Milburn Stone

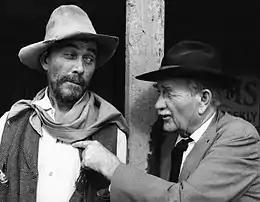
With Ken Curtis, 1974

In 1955, one of CBS Radio's hit series, the Western "Gunsmoke", was adapted for television and recast with different actors for various reasons (William Conrad was judged too obese to play Matt Dillon on camera, Georgia Ellis wasn't viewed as quite telegenic enough to portray Kitty on television, etc.). Howard McNear, the radio Doc Adams (who later played Floyd the barber on television's "The Andy Griffith Show"), was replaced by Stone, who gave the role a harder edge consistent with his screen portrayals. He stayed with "Gunsmoke" through its entire television run, with the exception of 7 episodes in 1971, when Stone required heart surgery and Pat Hingle replaced him as Dr. Chapman. Stone appeared in 604 episodes through 1975, often shown sparring in a friendly manner with co-stars Dennis Weaver and Ken Curtis, who played, respectively, Chester Goode and Festus Haggen.